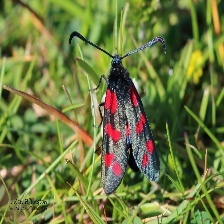
Species: SIXSPOT BURNET MOTH